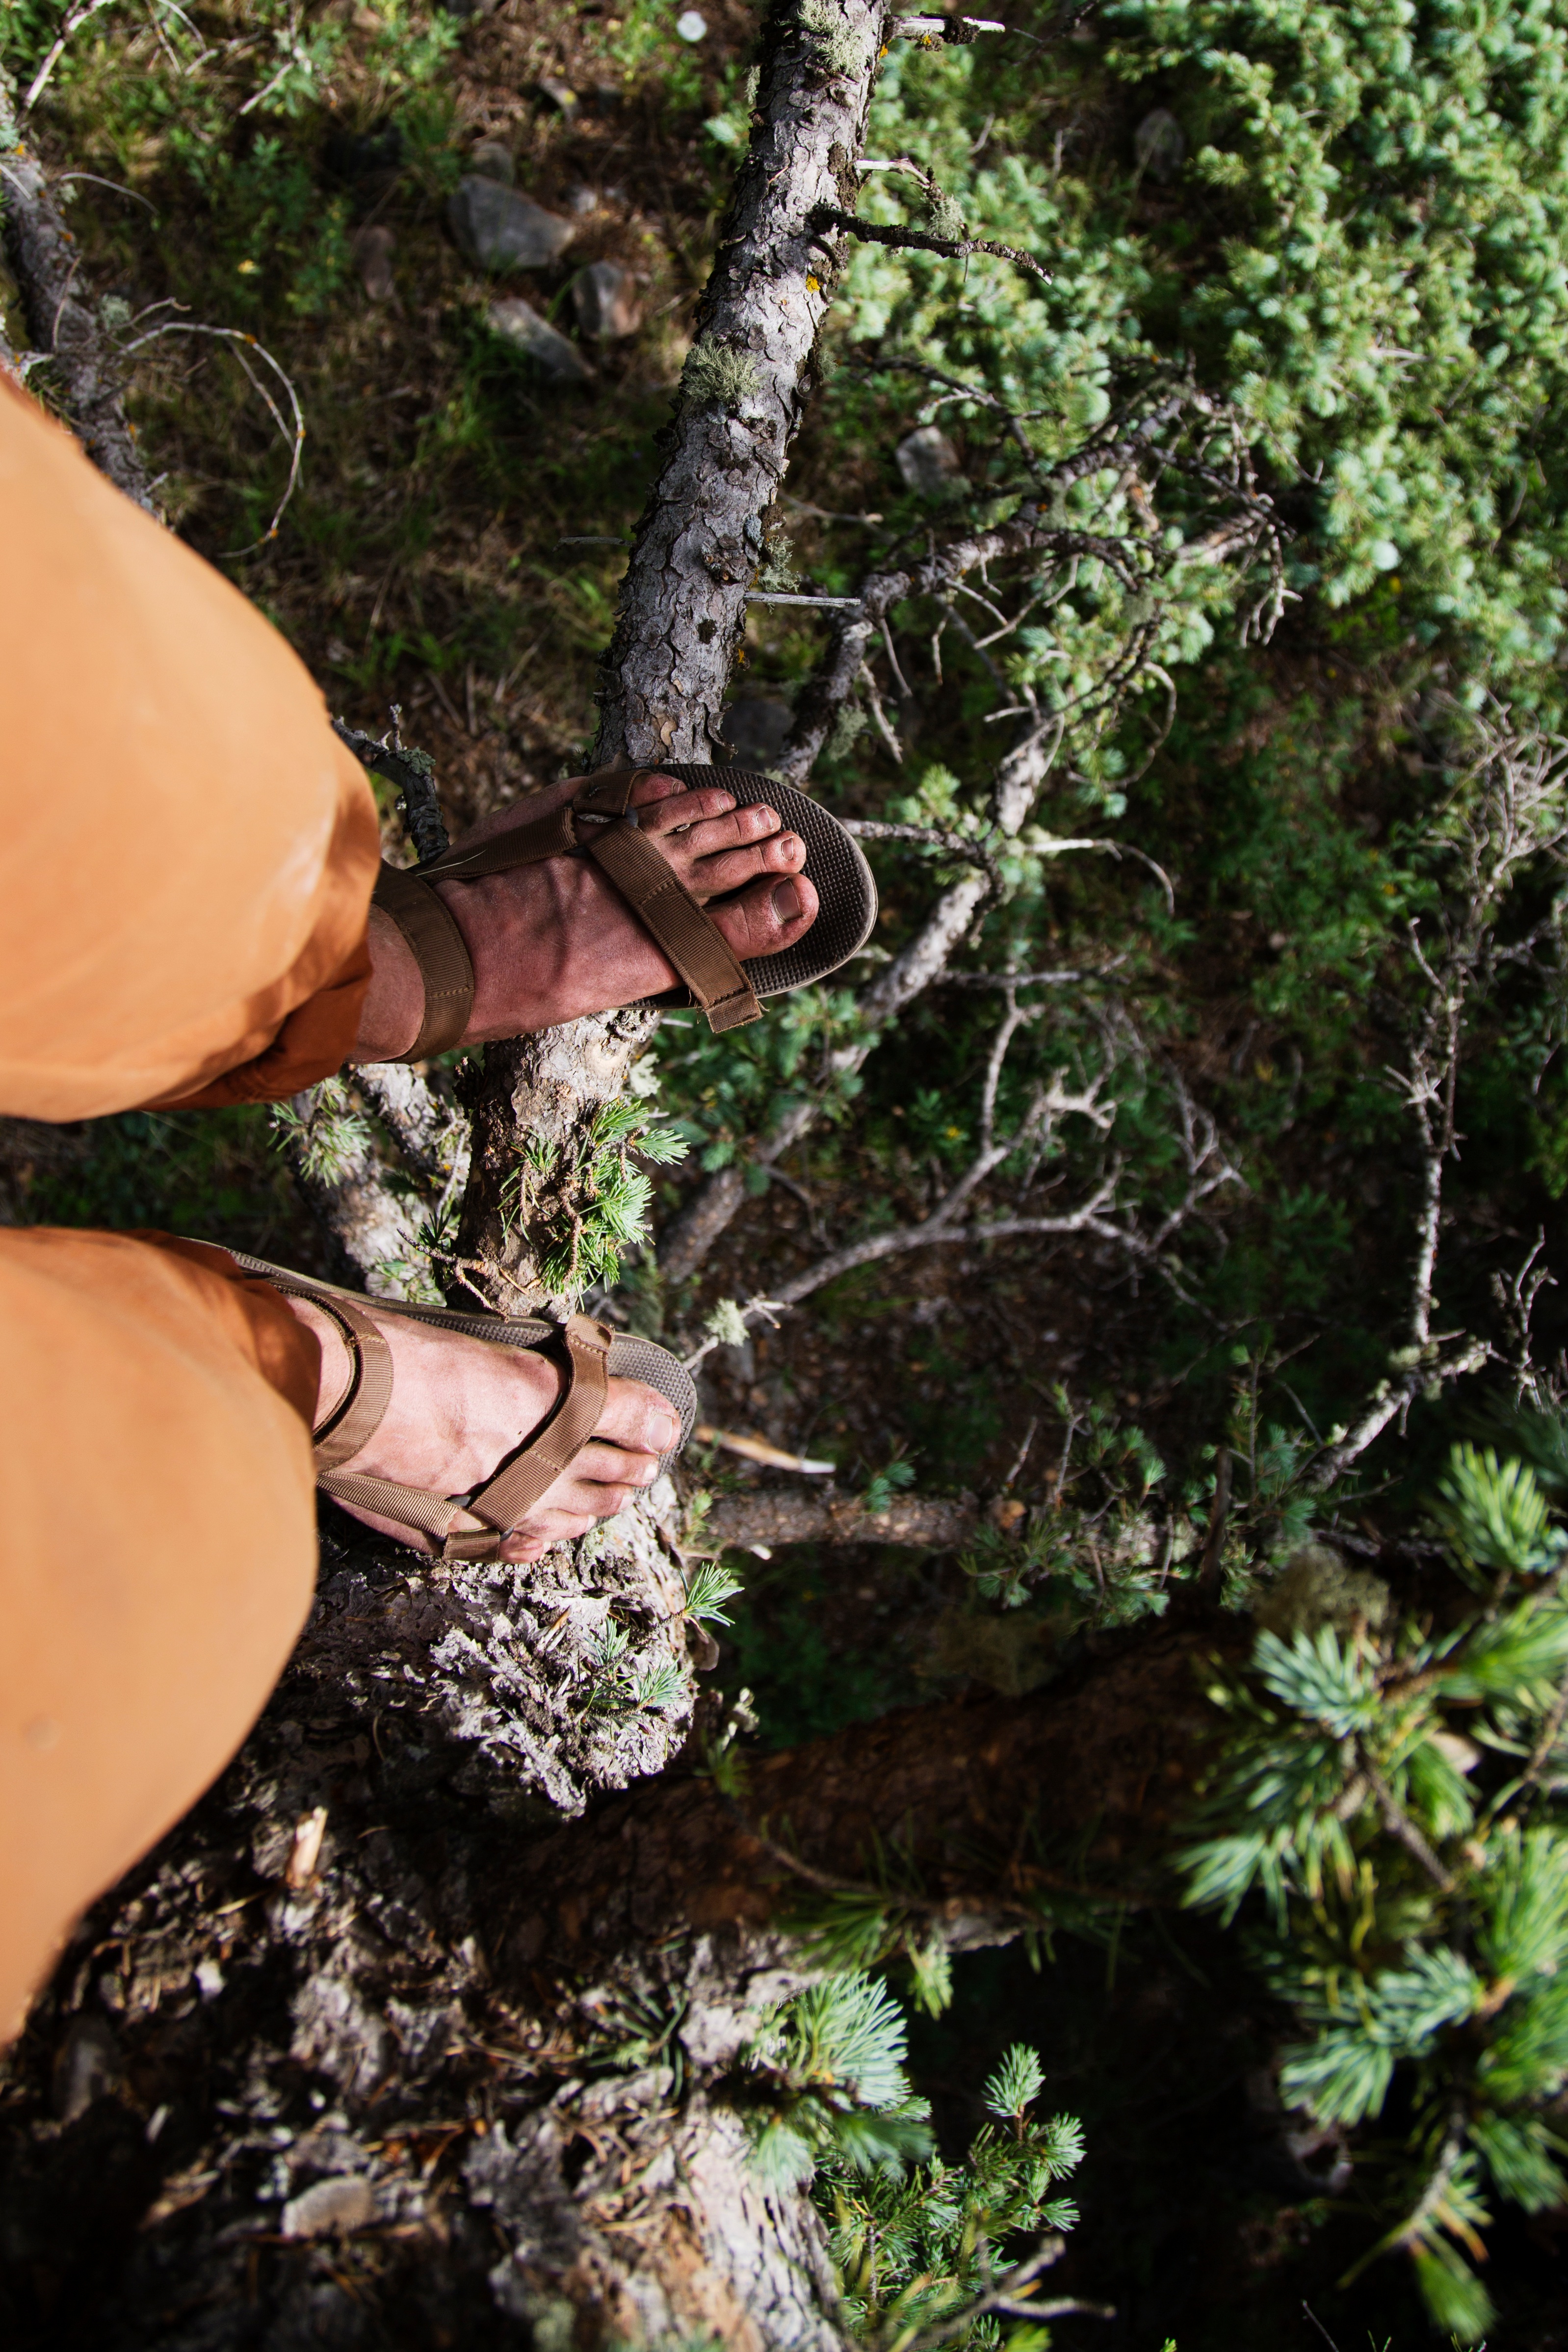
tree, forest, adventure, jungle, rainforest, woodland, habitat, natural environment, woody plant